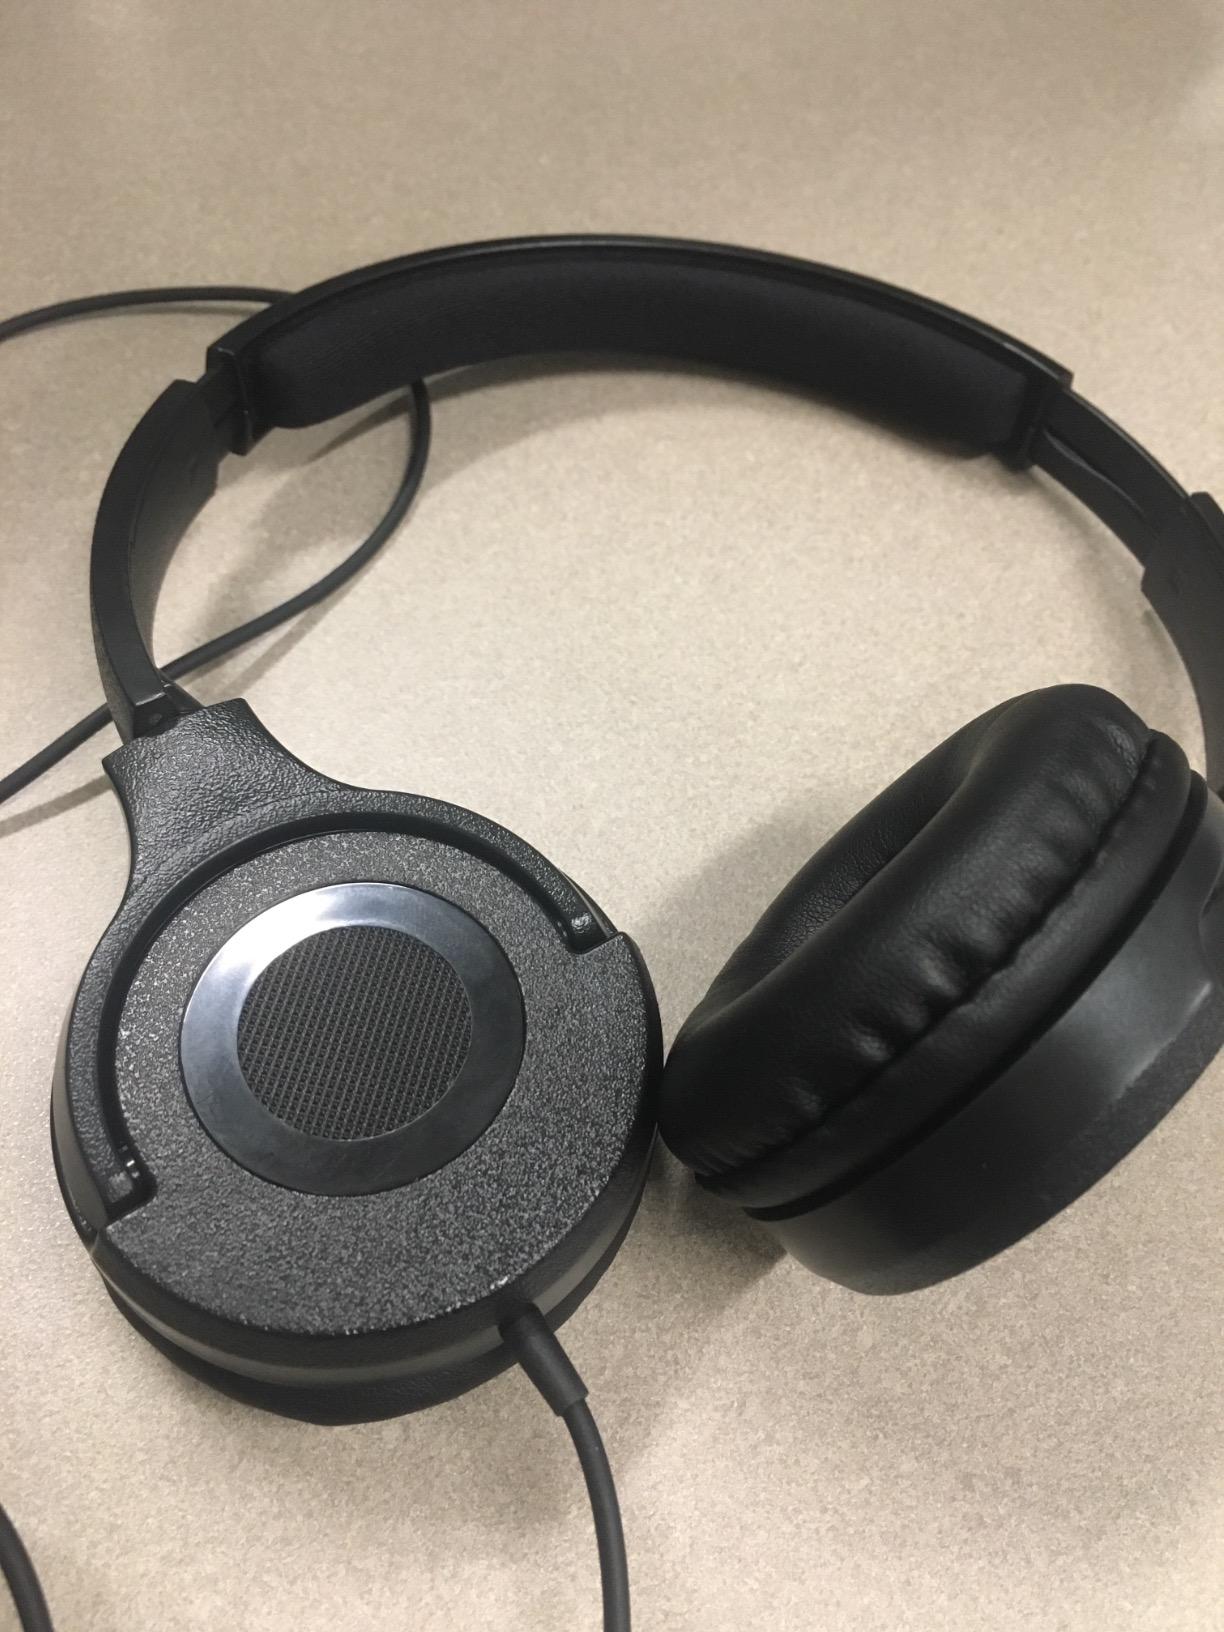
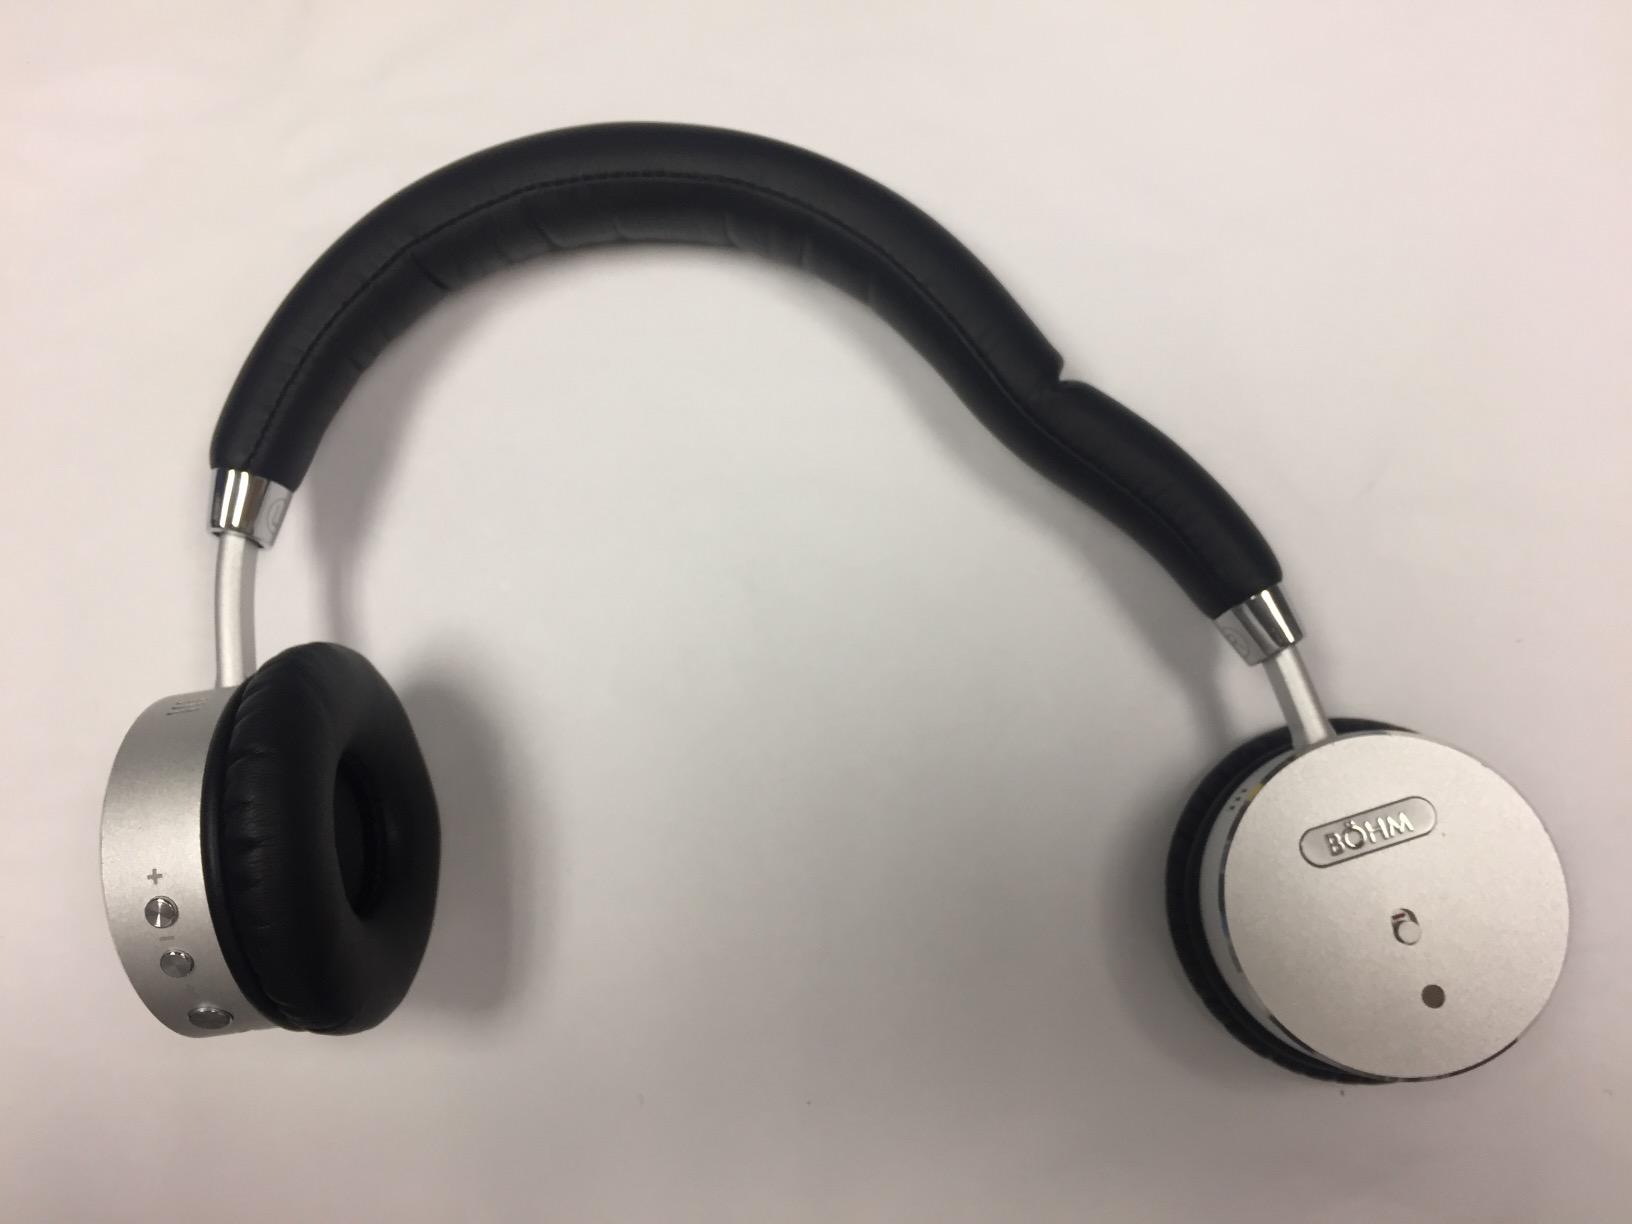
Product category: headphones
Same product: no